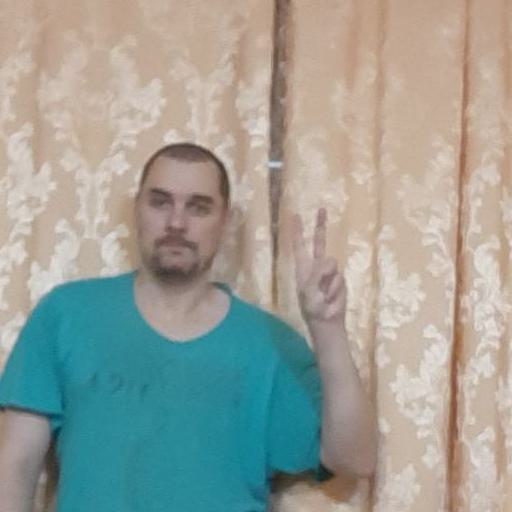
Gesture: peace